Plastic bag

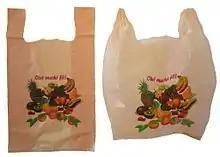
A German plastic shopping bag, freshly folded (left) and used (right)

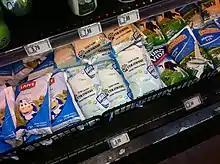
Milk bags

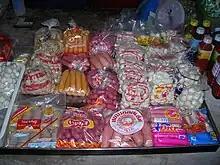
Different meat products of Thailand in plastic bags

American and European patent applications relating to the production of plastic shopping bags can be found dating back to the early 1950s, but these refer to composite constructions with handles fixed to the bag in a secondary manufacturing process. The modern lightweight shopping bag is the invention of Swedish engineer Sten Gustaf Thulin. In the early 1960s, Thulin developed a method of forming a simple one-piece bag by folding, welding and die-cutting a flat tube of plastic for the packaging company Celloplast of Norrköping, Sweden. Thulin's design produced a simple, strong bag with a high load-carrying capacity, and was patented worldwide by Celloplast in 1965.